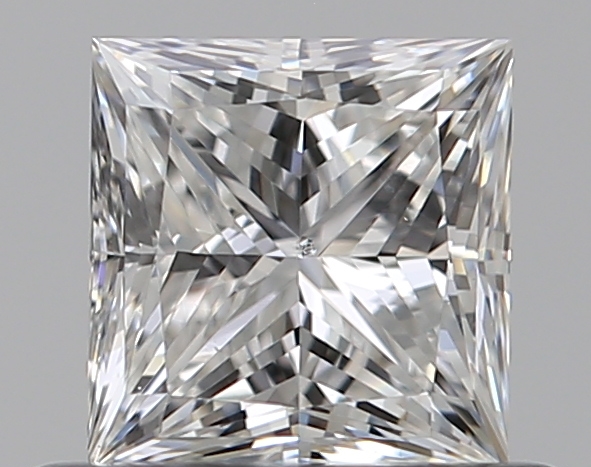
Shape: princess
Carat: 0.59
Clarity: VS2
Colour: F
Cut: EX
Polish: EX
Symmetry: VG
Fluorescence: N
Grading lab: GIA
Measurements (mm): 4.61 x 4.47 x 3.31